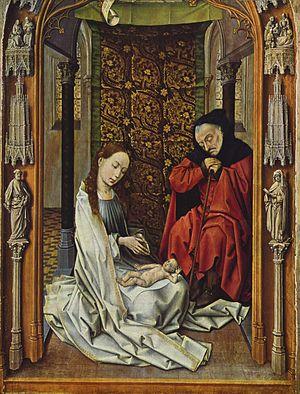
Henri de Herp ou Henri Herp est un franciscain flamand plus connu sous le nom latin de Harphius. Il est né au début du XVᵉ siècle à Erp, et mort le 13 juillet ou le 22 février 1477 à Malines, soit dans les Pays-Bas bourguignons.